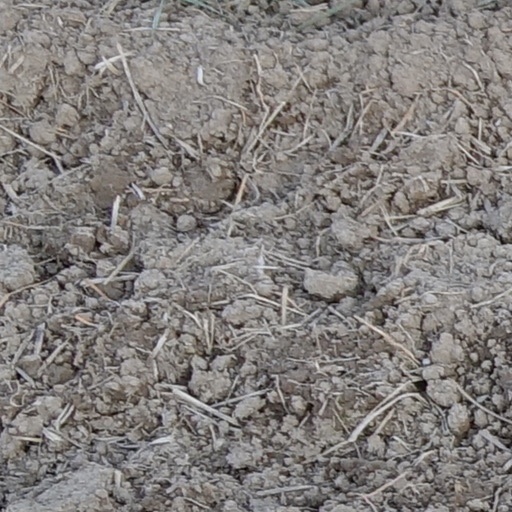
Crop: wheat